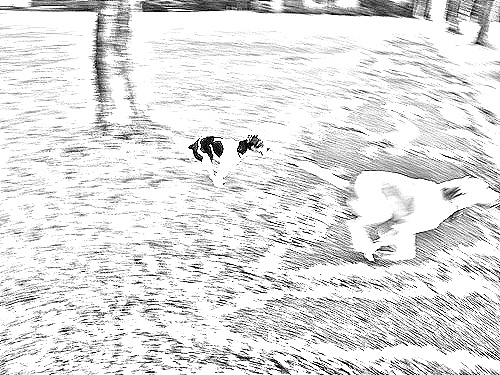
Portrait style: Sketch Portrait